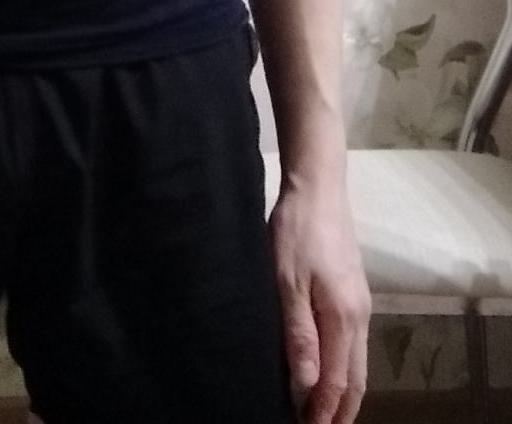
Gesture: no_gesture